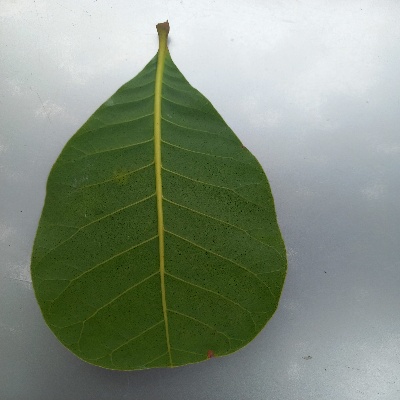
Crop: Cashew
Condition: healthy